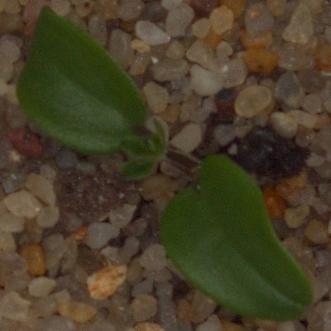
Label: cleavers